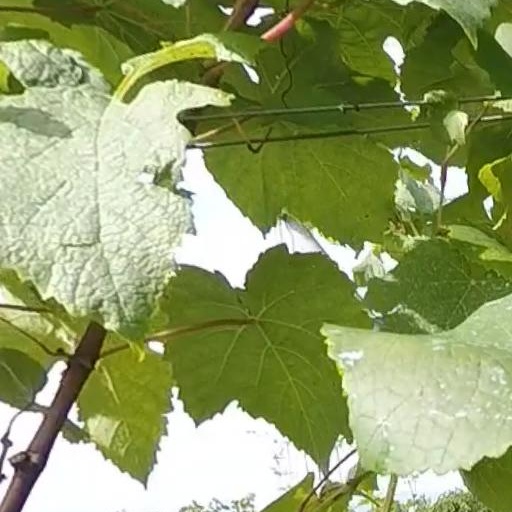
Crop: grape